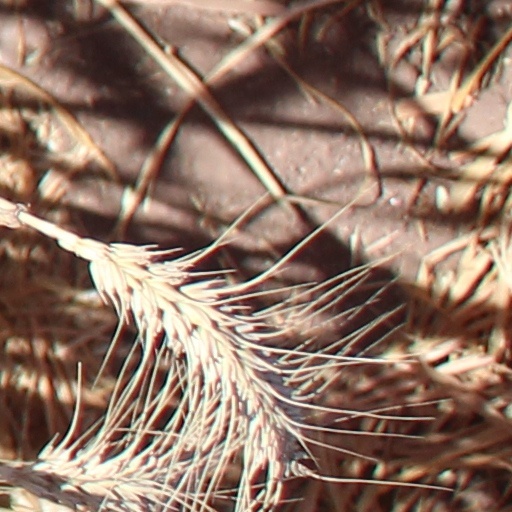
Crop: wheat